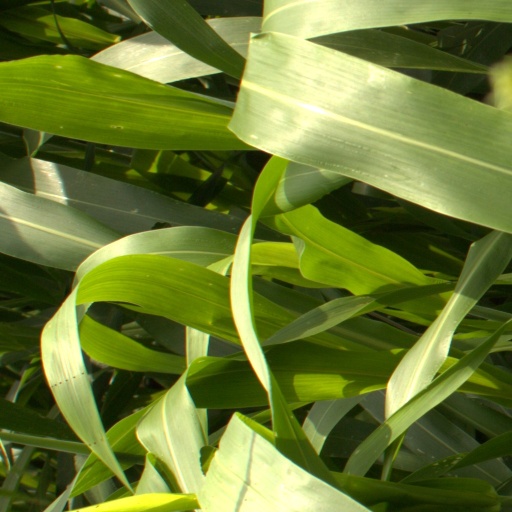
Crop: sorghum